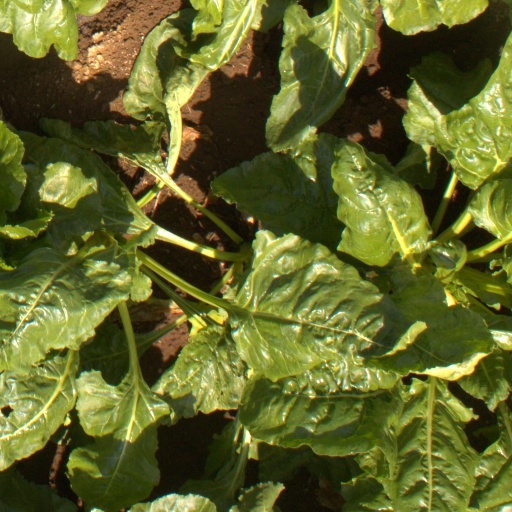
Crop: sugar beet